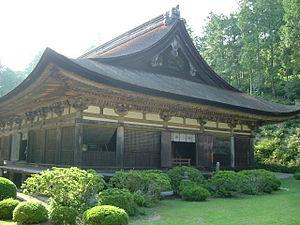
Le terme « trésor national » est utilisé au Japon depuis 1897 pour désigner les biens les plus précieux du patrimoine culturel du Japon bien que la définition et les critères aient changé depuis la création du terme. Les bâtiments des temples bouddhistes de cette liste ont été classés Trésors nationaux du Japon quand la loi pour la protection des biens culturels est entrée en vigueur le 9 juin 1951. Les pièces sont choisies par le ministère de l'Éducation, de la Culture, des Sports, des Sciences et de la Technologie sur le fondement de leur « valeur artistique ou historique particulièrement élevée ». Cette liste présente 152 entrées de bâtiments de temples Trésors nationaux de la fin du VIIᵉ siècle classique au début de l'époque d'Edo moderne du XIXᵉ siècle. Le nombre d'édifices répertoriés dans cette liste est supérieur à 152, parce que, dans certains cas, des groupes de bâtiments liés entre eux sont réunis pour former une seule entrée. Les structures comprennent des bâtiments principaux tels que le kon-dō, le hon-dō, le butsuden, des pagodes, des portes, un beffroi, des couloirs et d'autres bâtiments et édifices qui font partie d'un temple bouddhiste.